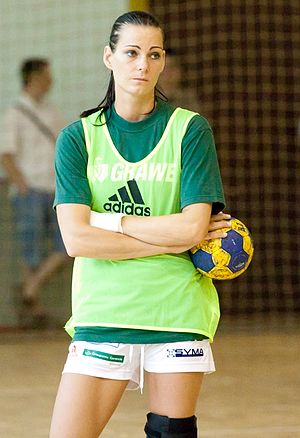
Verdens bedste håndboldspiller / Kvinder / Galleri
Årets bedste håndboldspiller er en udmærkelse som blev etableret i 1984, og som tildeles en mandlig og en kvindelig håndboldspiller. Udmærkelsen bliver uddelt af IHF, og vinderne afgøres ved en afstemning i World Handball Magazine og af besøgende på IHF's hjemmeside.